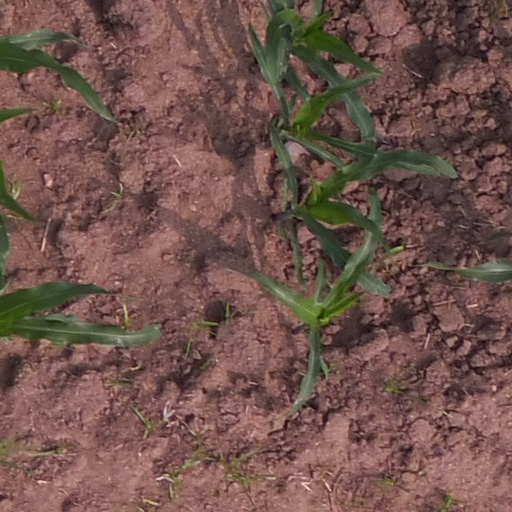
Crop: maize; corn